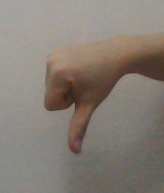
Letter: waw